Iranian architecture

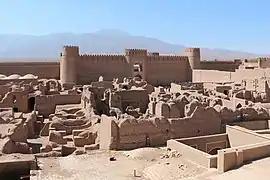
Sassanid Rayen Castle

Overall, Mohammad Karim Pirnia categorizes the traditional architecture of the Iranian lands throughout the ages into the six following classes or styles "("sabk")":